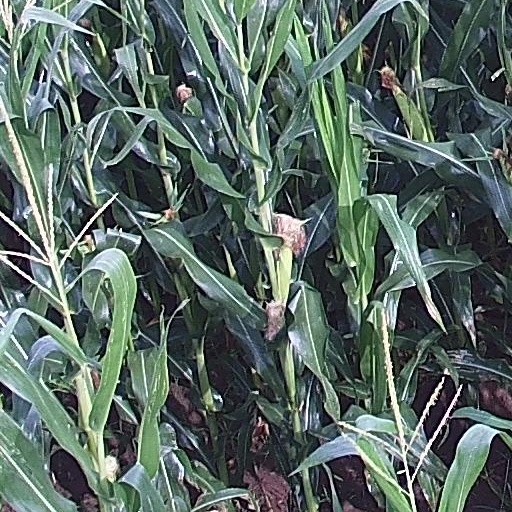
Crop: maize; corn